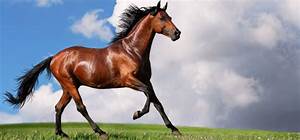
Label: cavallo